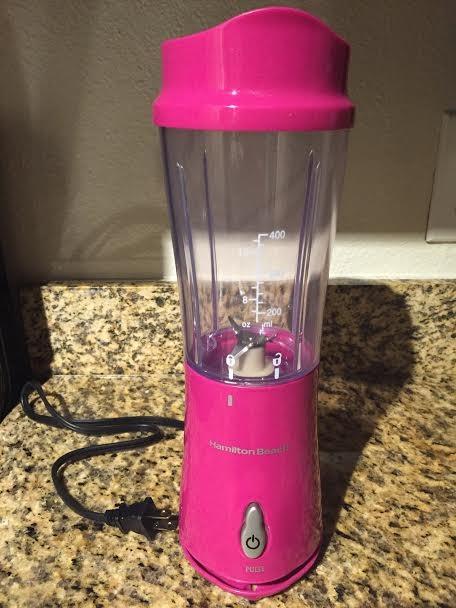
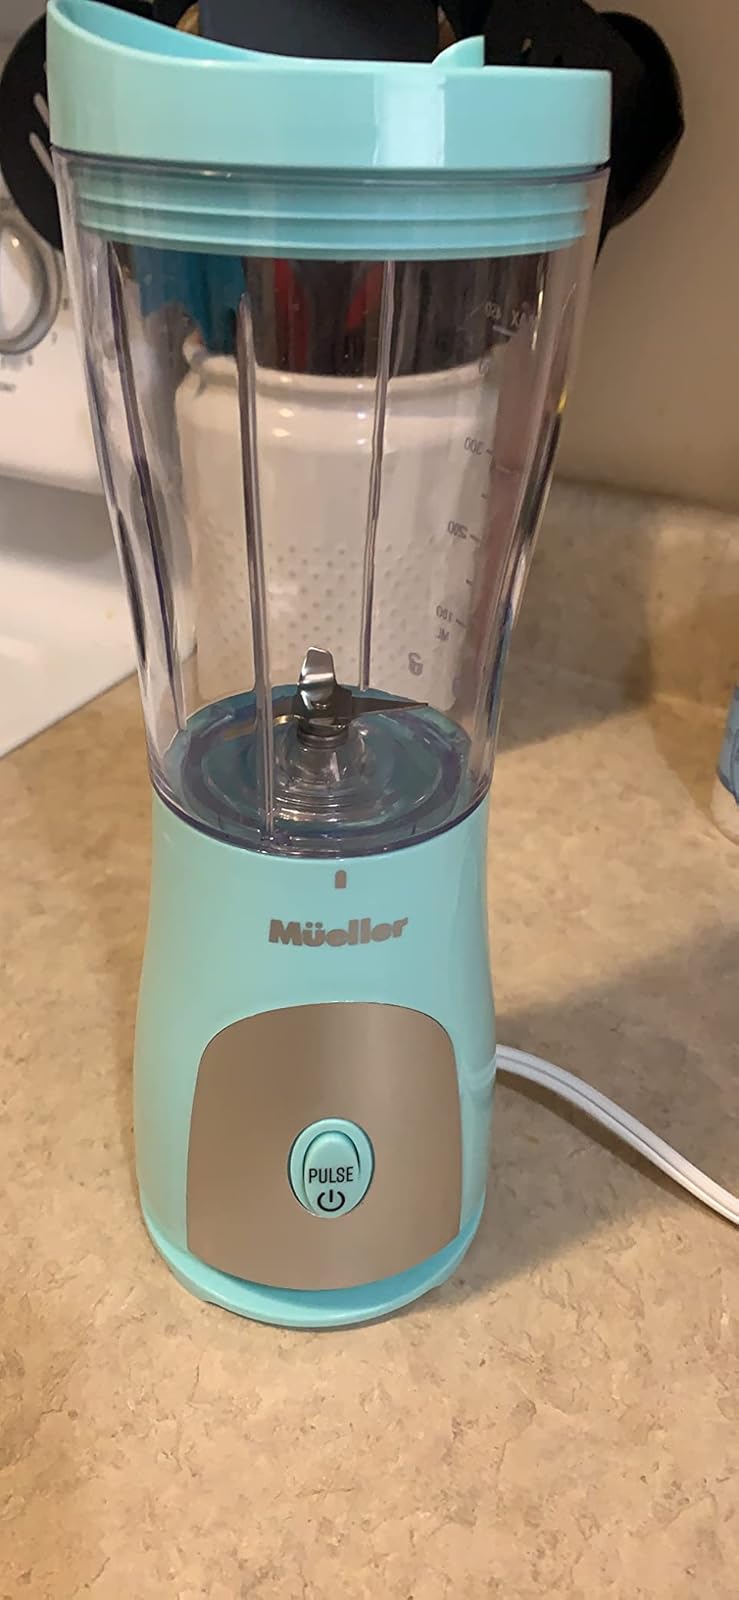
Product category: items_blender
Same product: no